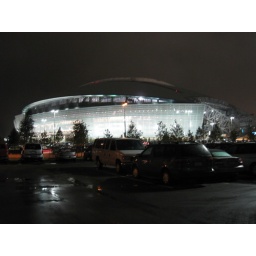
diwali mela in dallas cow boy stadium